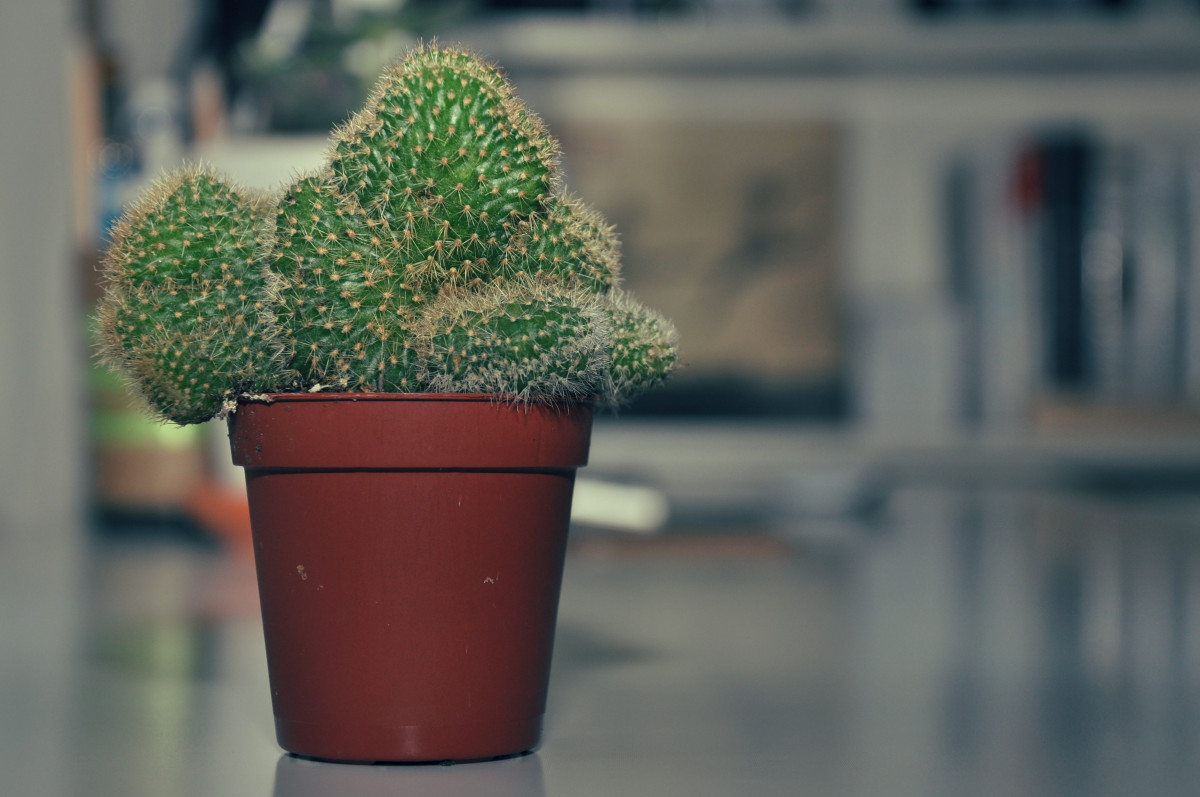
Tags: plant, leaf, flower, spring, green, red, color, blue, design